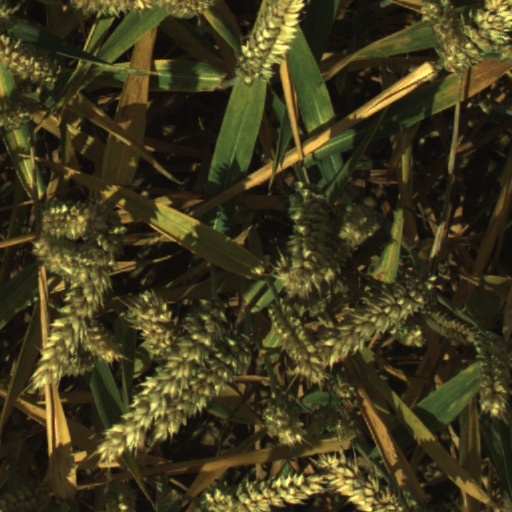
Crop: wheat